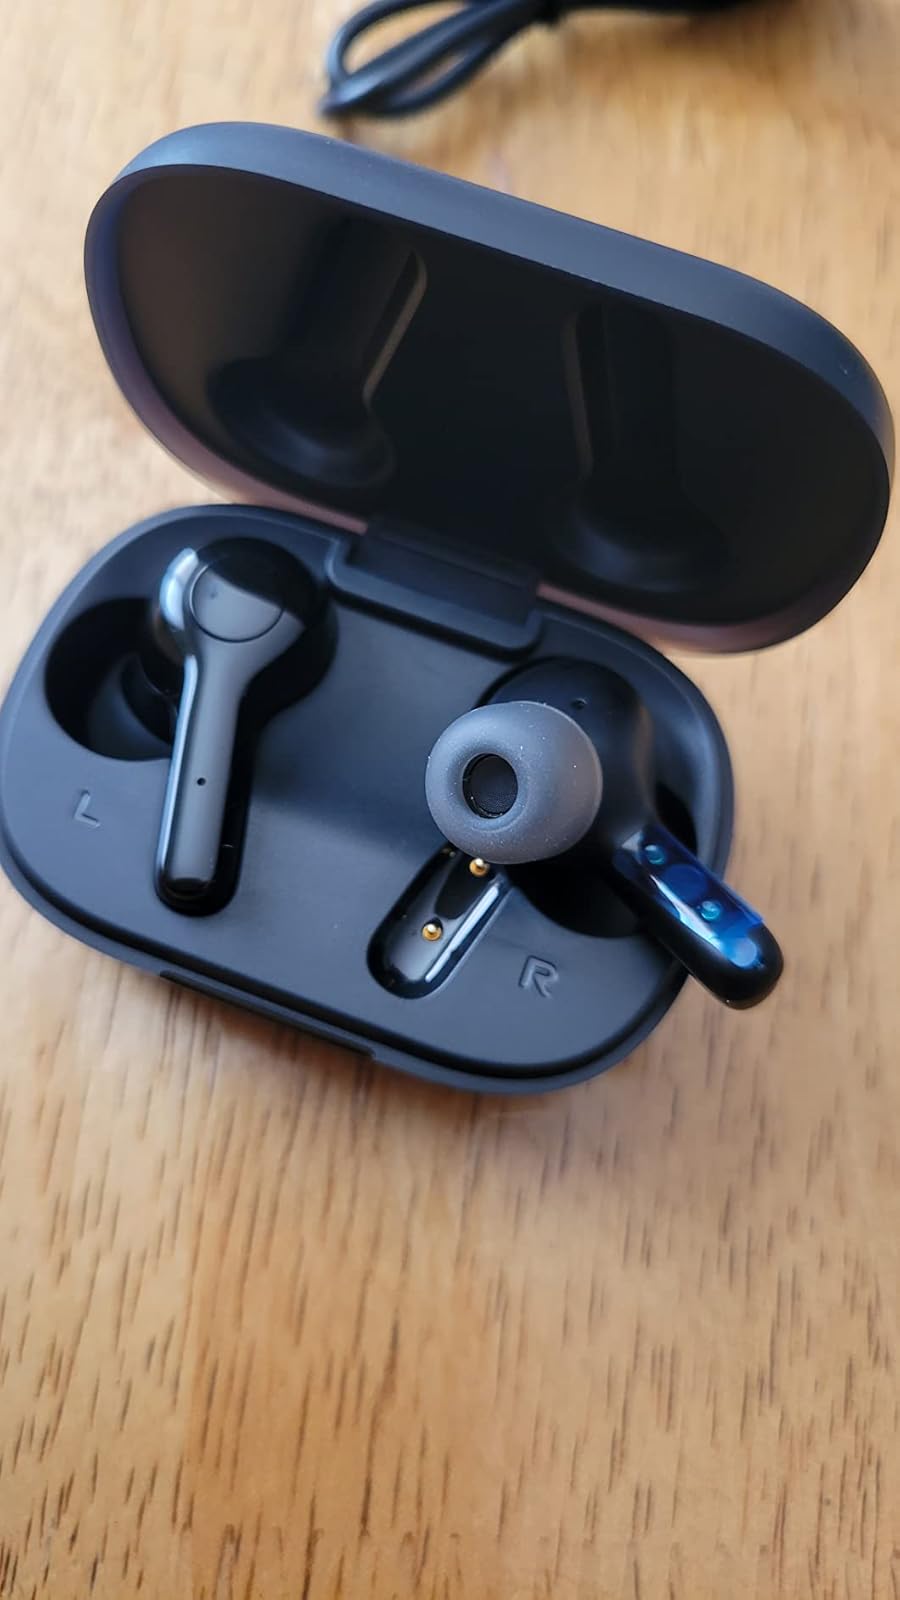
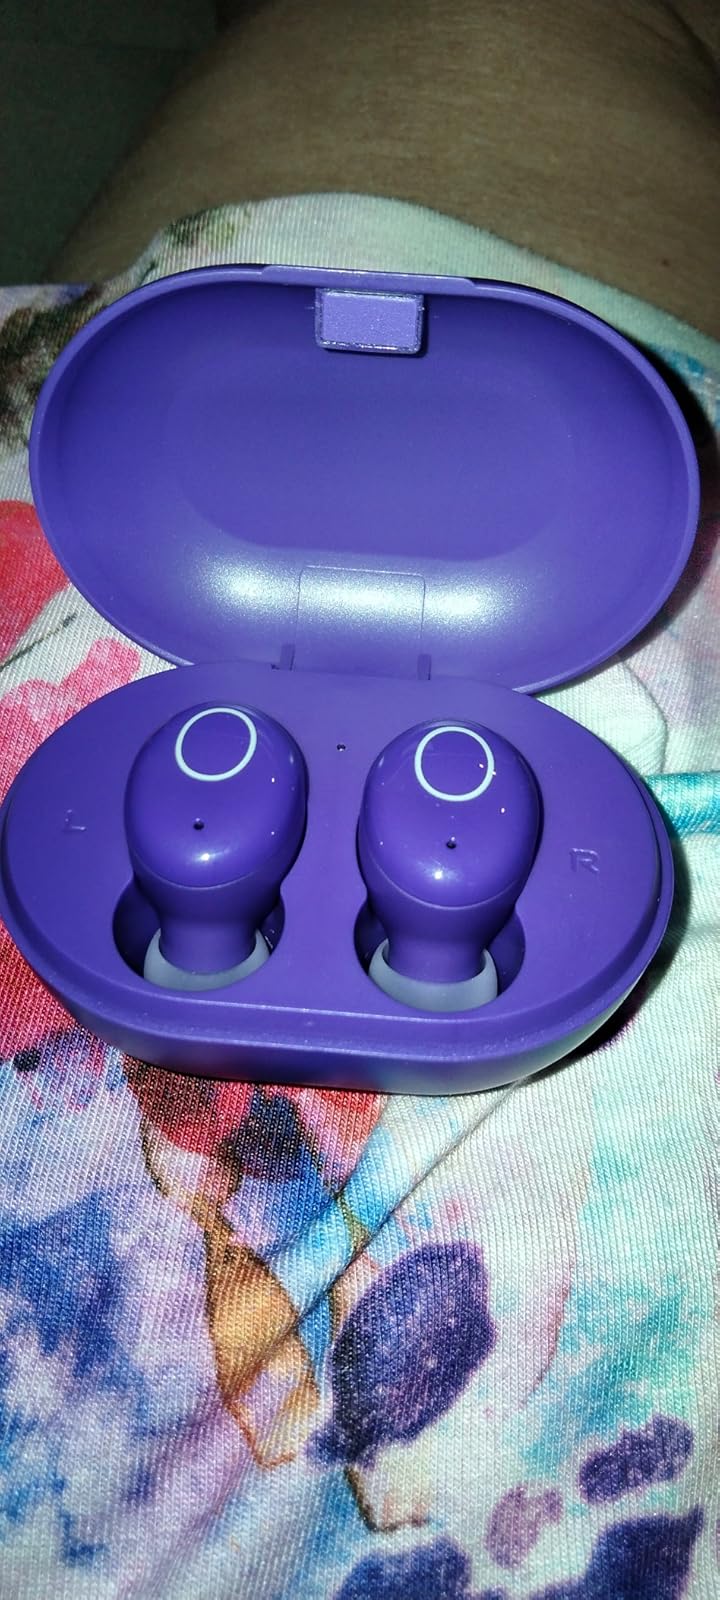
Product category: earbuds
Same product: no